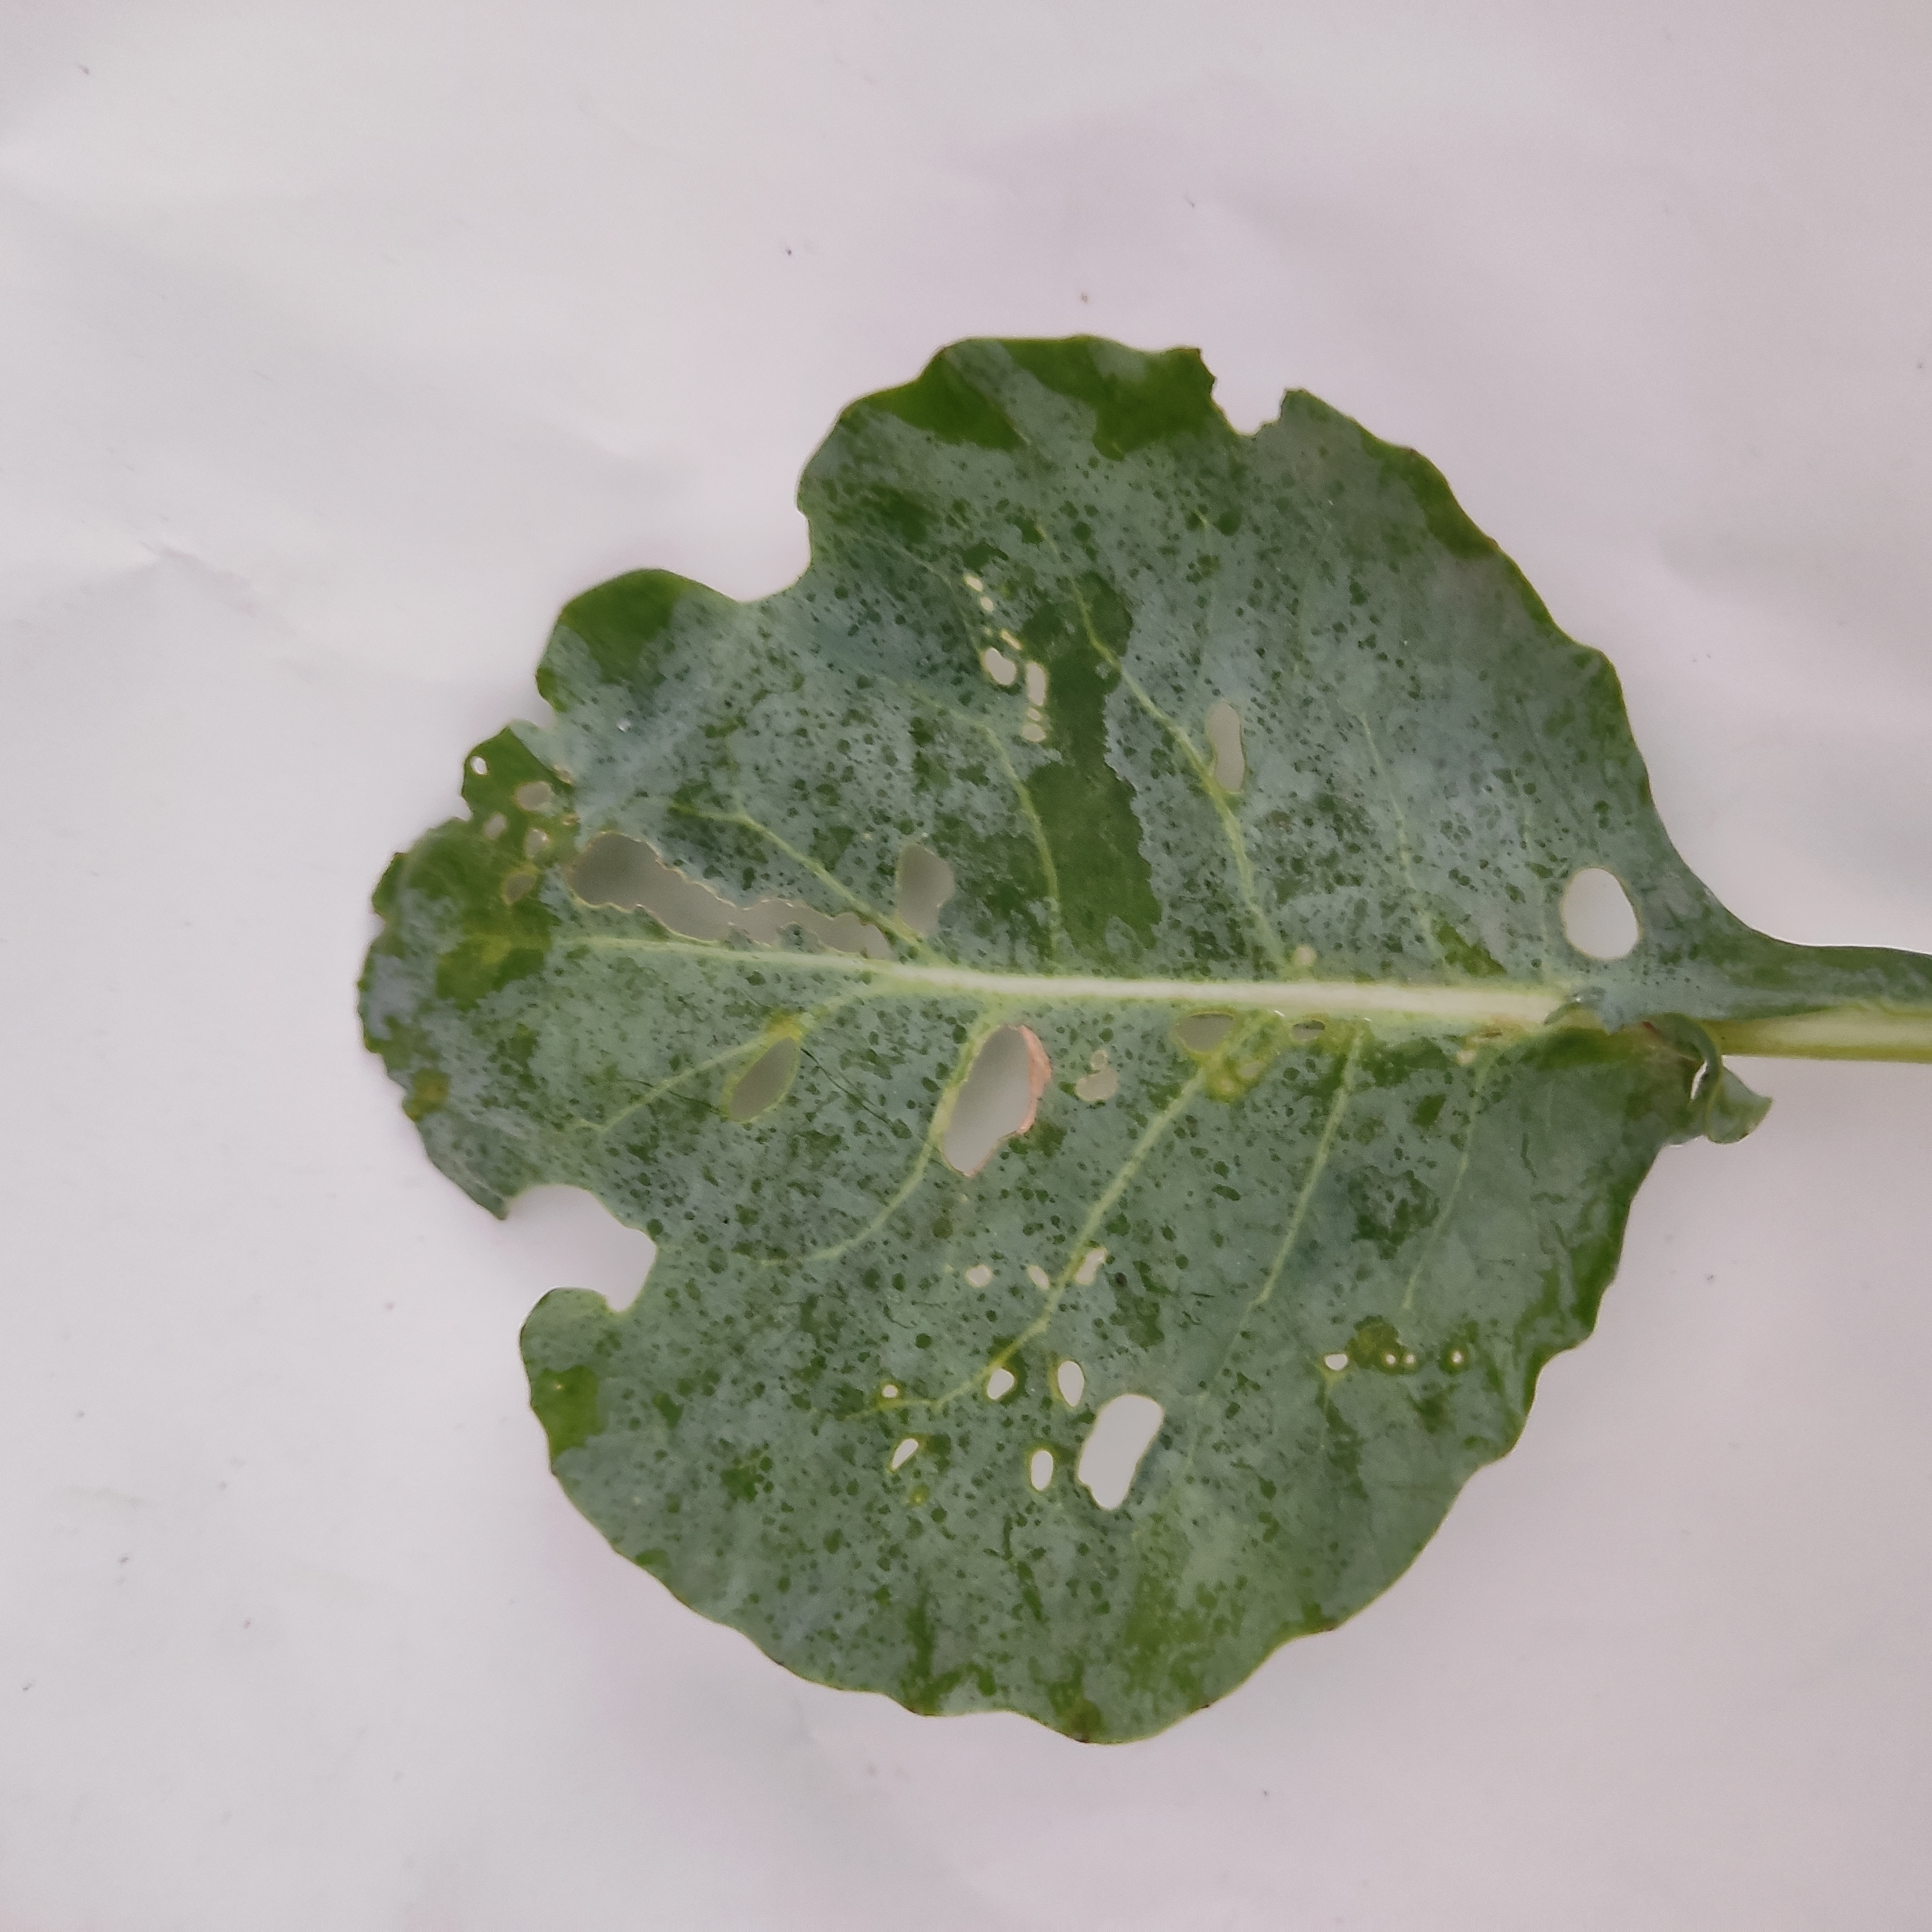
Label: Insect Hole